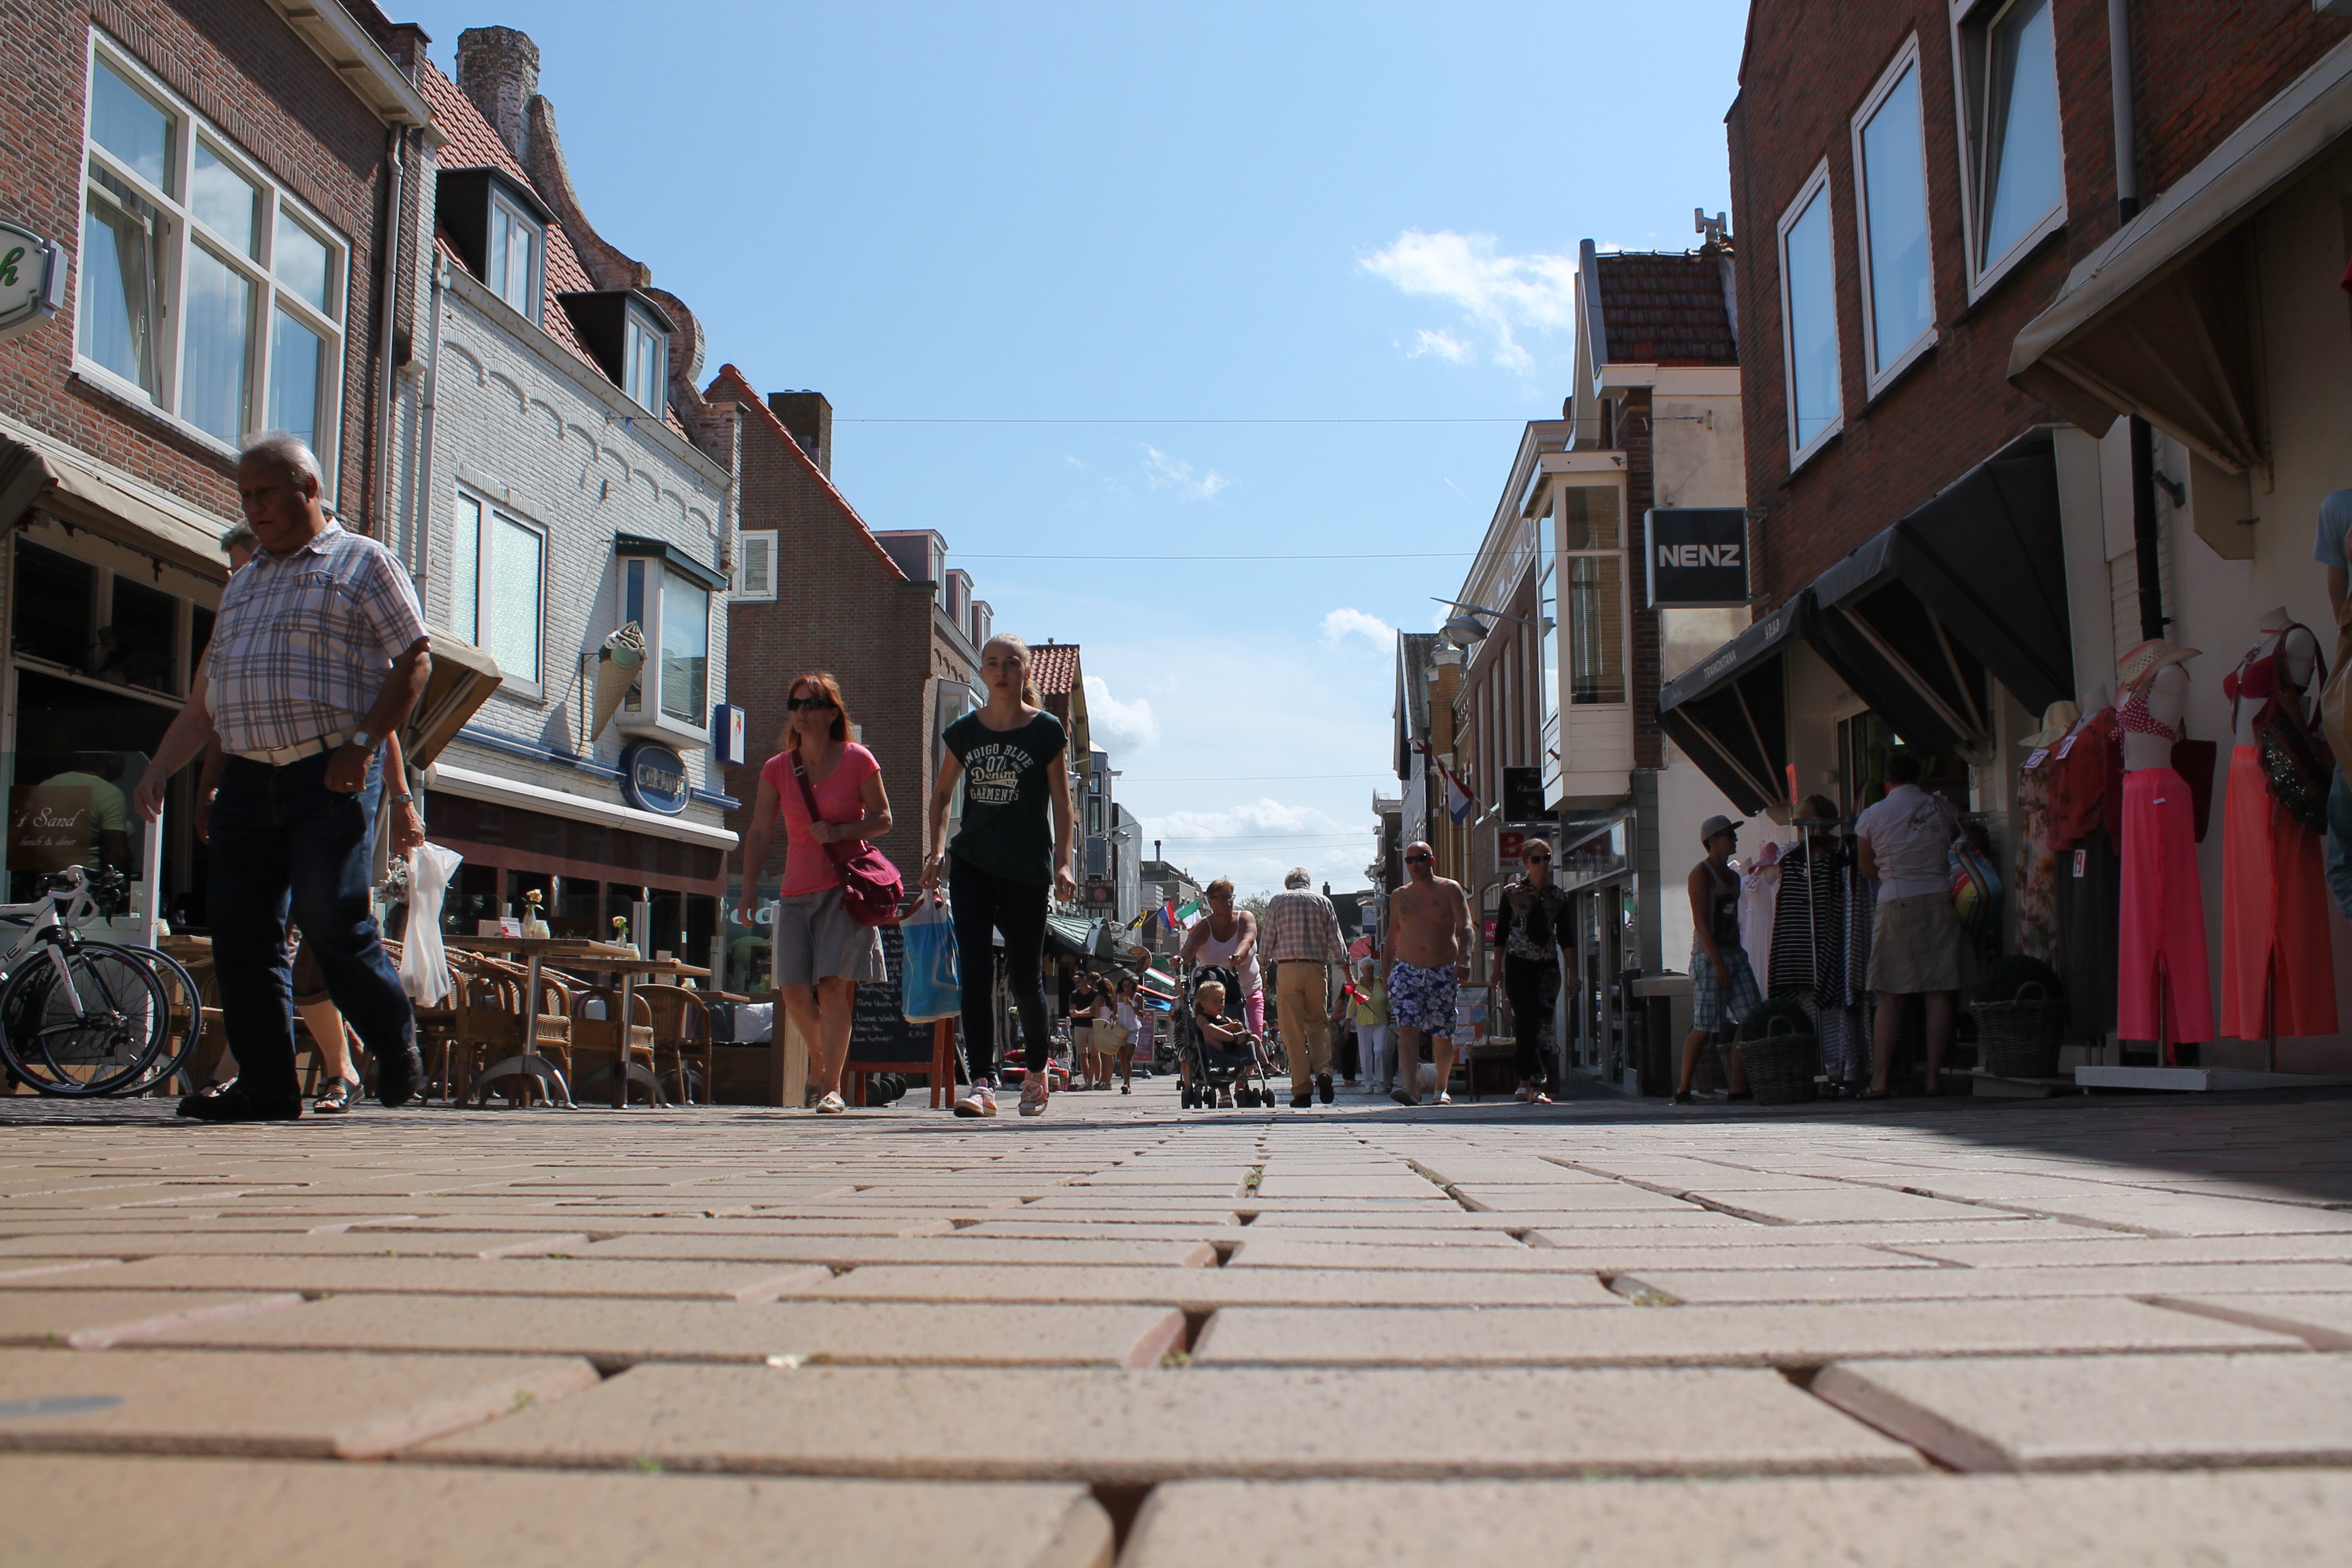
pedestrian, boardwalk, road, street, town, city, walkway, crowd, downtown, holland, netherlands, infrastructure, town square, zandvoort, neighbourhood, personal, pedestrian zone, stadtmitte, human settlement